Babullah of Ternate

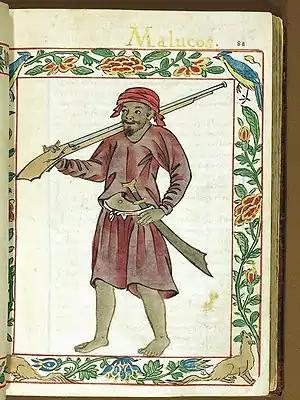
Native soldier from Maluku, the Boxer Codex, late 16th century.

After the contest for Ambon Island, Hairun strengthened his power year by year which worried the Portuguese leaders. Portuguese-influenced areas in Halmahera were attacked by his forces. Since he dominated the waterways he could stop the vital deliveries of foodstuff from Moro in Halmahera to the Portuguese settlement in Ternate. In 1570 Captain Diogo Lopes de Mesquita (1566–1570) undertook an official reconciliation with the sultan, but the atmosphere was still tense. Apparently the Portuguese peace appeal was only for gaining time to consolidate their strength, waiting for the right moment to repay Ternate.